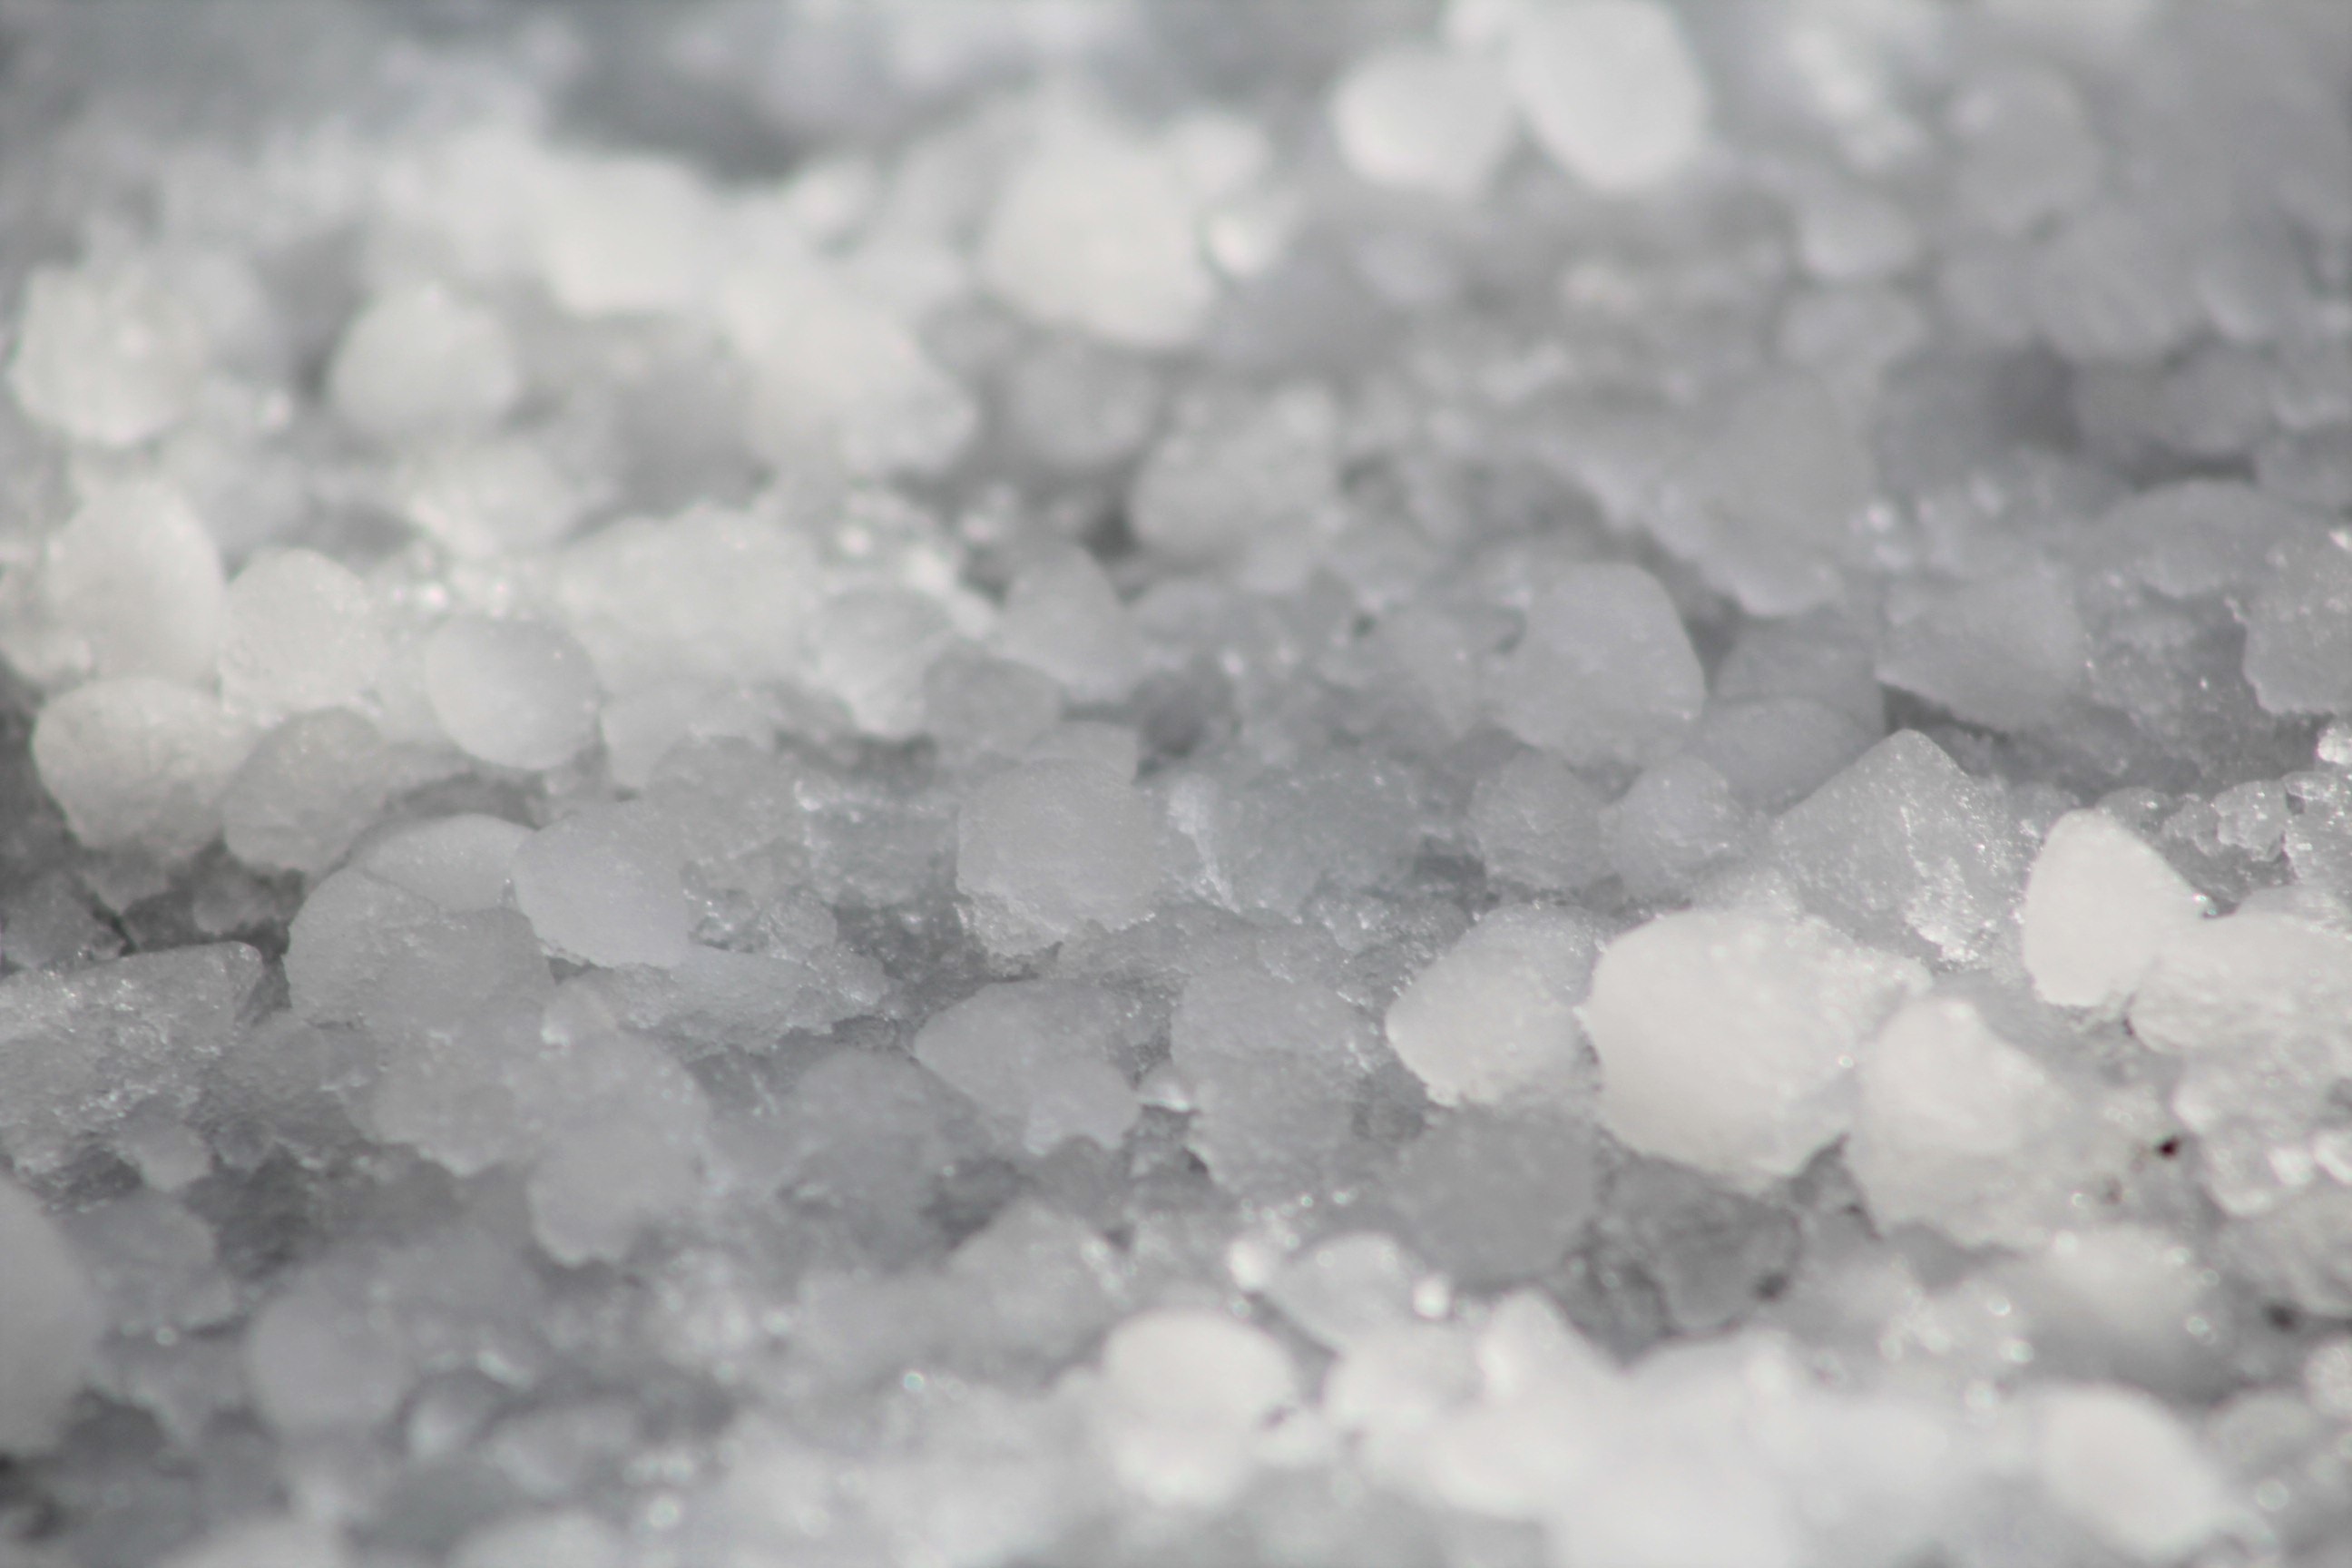
snow, cold, winter, black and white, white, frost, ice, decoration, weather, monochrome, christmas, deco, ice crystal, background, hail, freezing, crystals, sodium chloride, monochrome photography